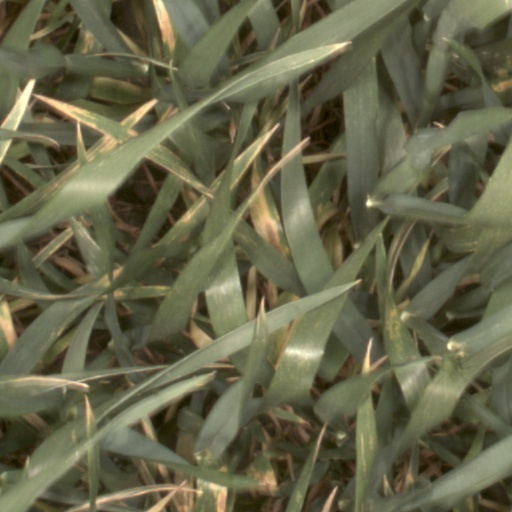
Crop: wheat